The Glass Menagerie (1987 film)

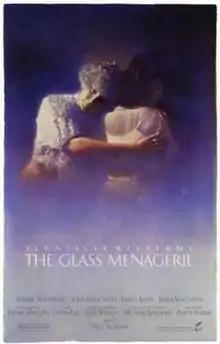
Promotional poster

The Glass Menagerie is a 1987 American drama film directed by Paul Newman. It is a replication of a production of Tennessee Williams' 1944 play of the same title that originated at the Williamstown Theatre Festival and then transferred to the Long Wharf Theatre in New Haven, Connecticut. The film is the fourth adaptation of the Williams play, following a 1950 feature film and television movies made in 1966 and 1973. It was shown at the 1987 Cannes Film Festival and the Toronto International Film Festival before opening in New York City on October 23, 1987. It is also the last film directed by Newman before his death in 2008.